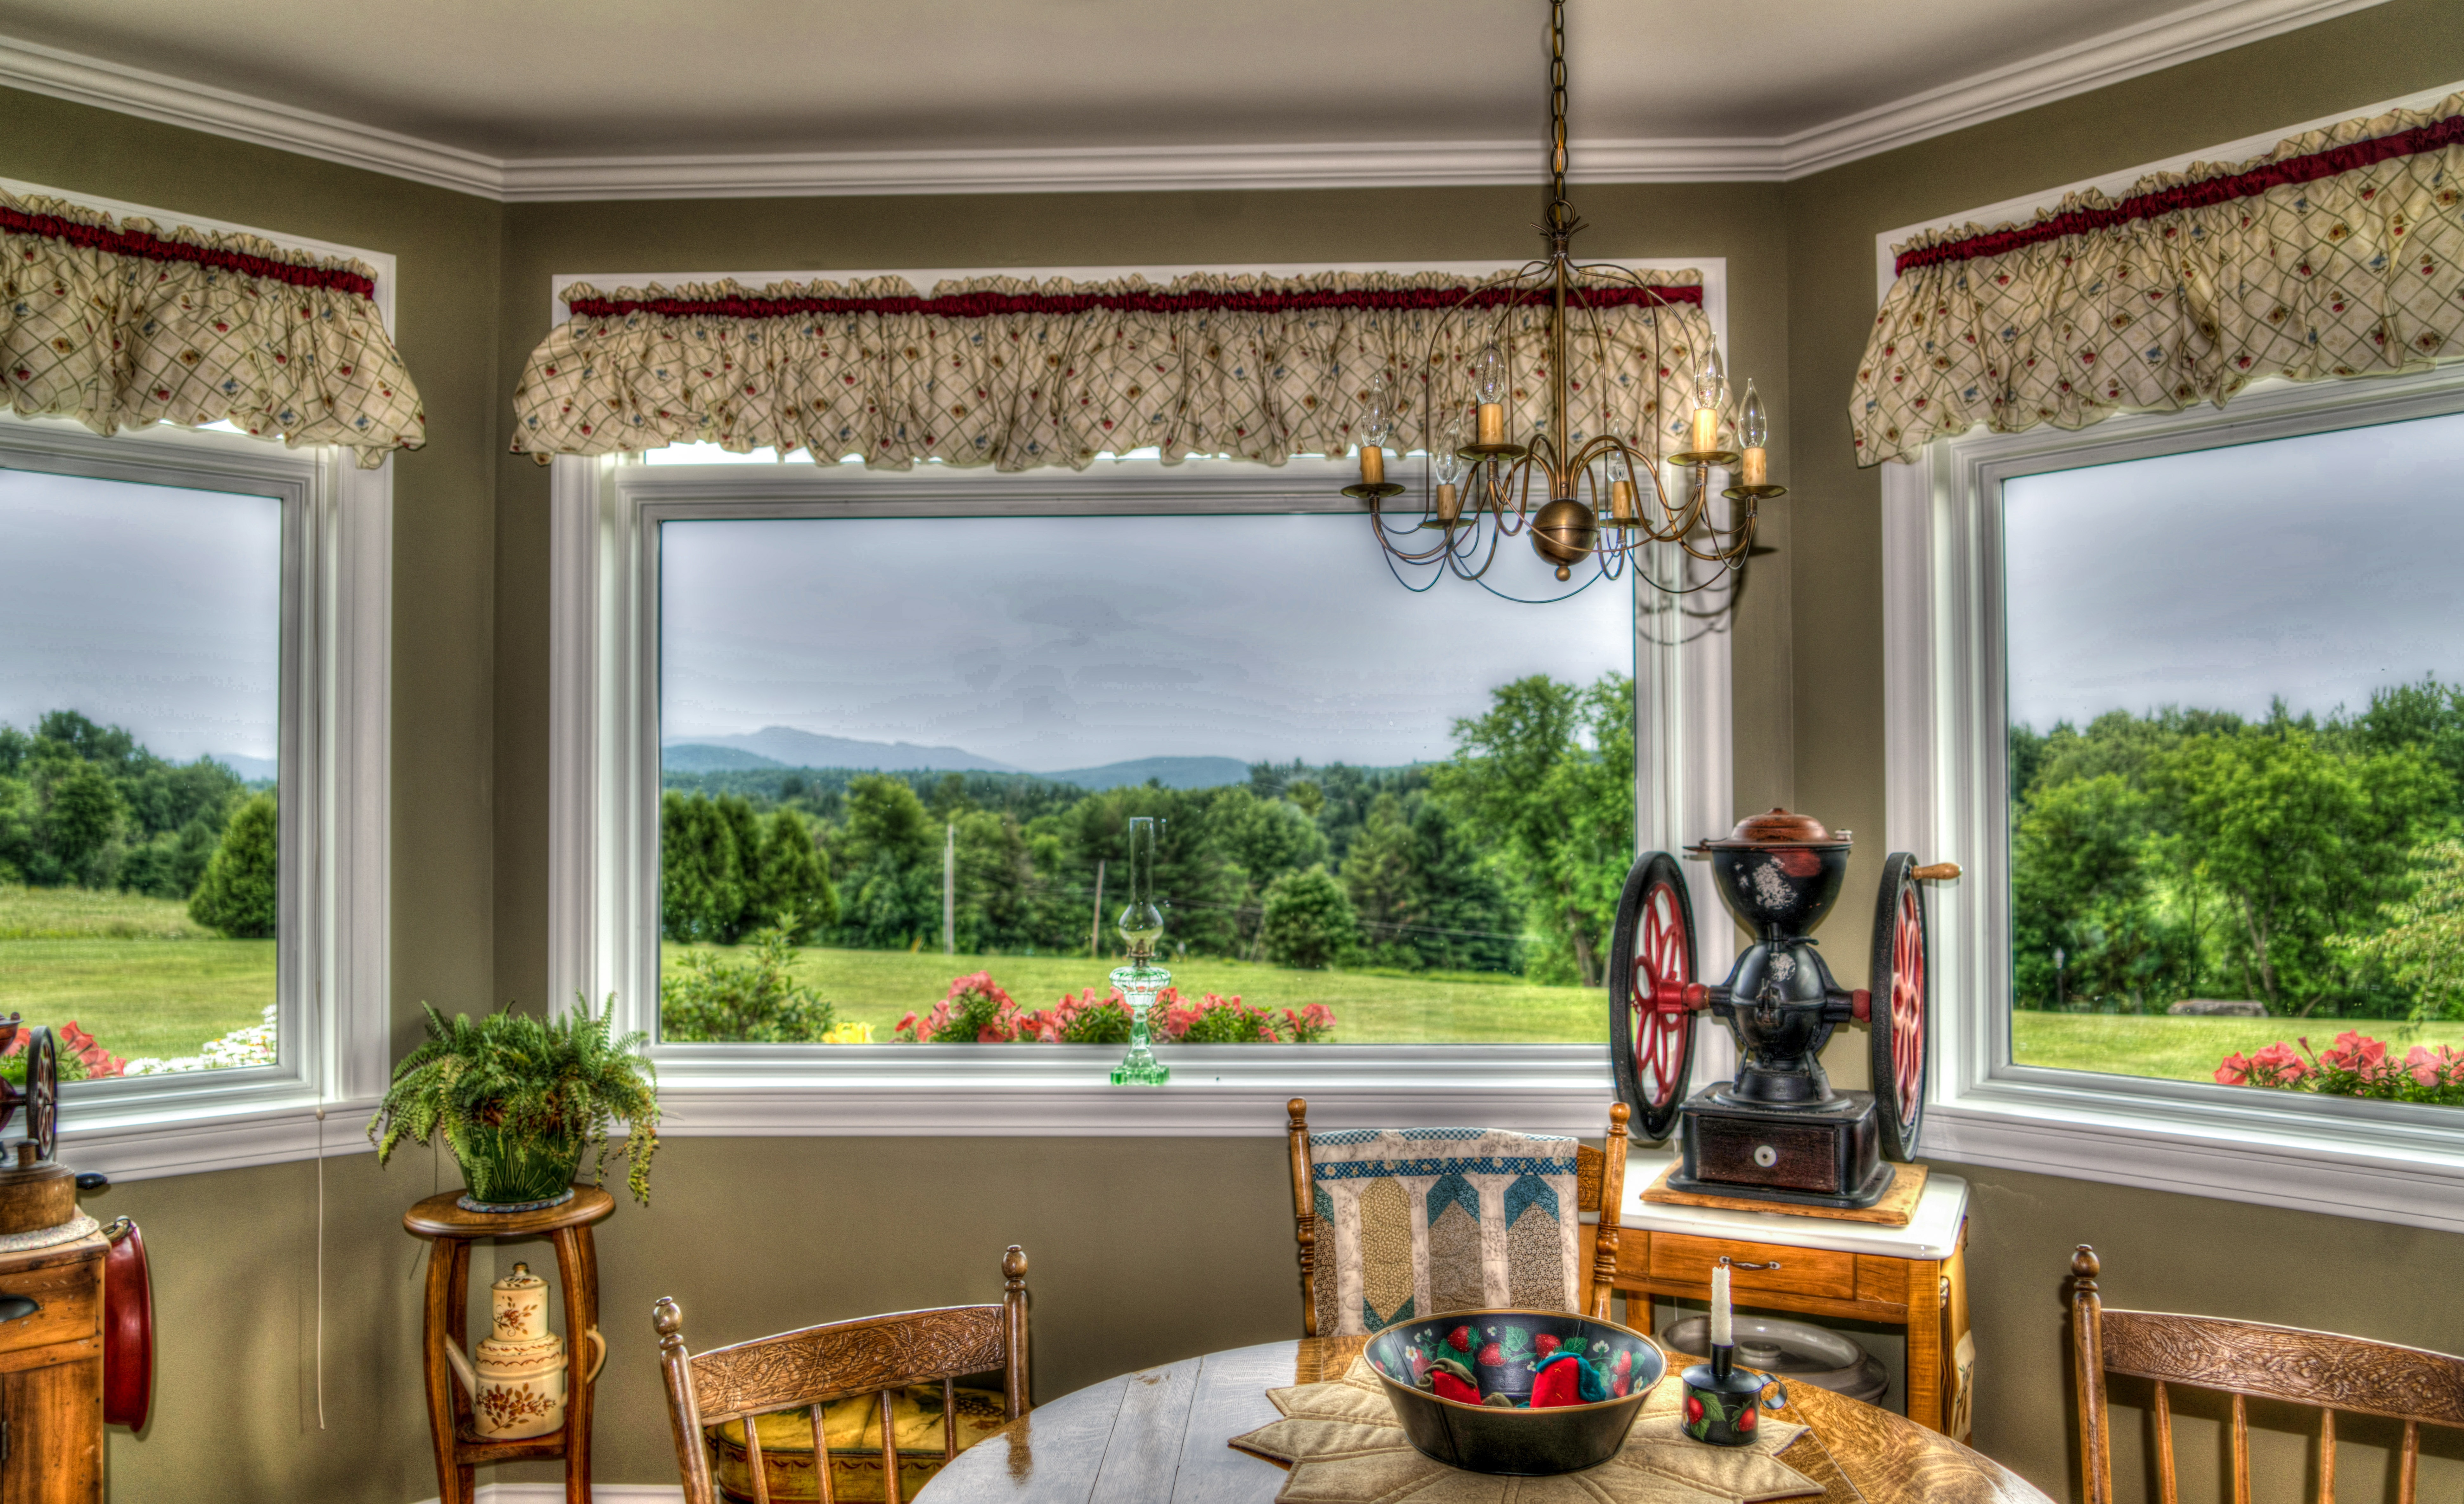
landscape, nature, sky, wood, countryside, villa, house, interior, window, home, porch, summer, travel, rural, cottage, scenery, usa, property, living room, room, tourism, interior design, outdoors, farmhouse, estate, vermont, real estate, dining room, new england, window covering